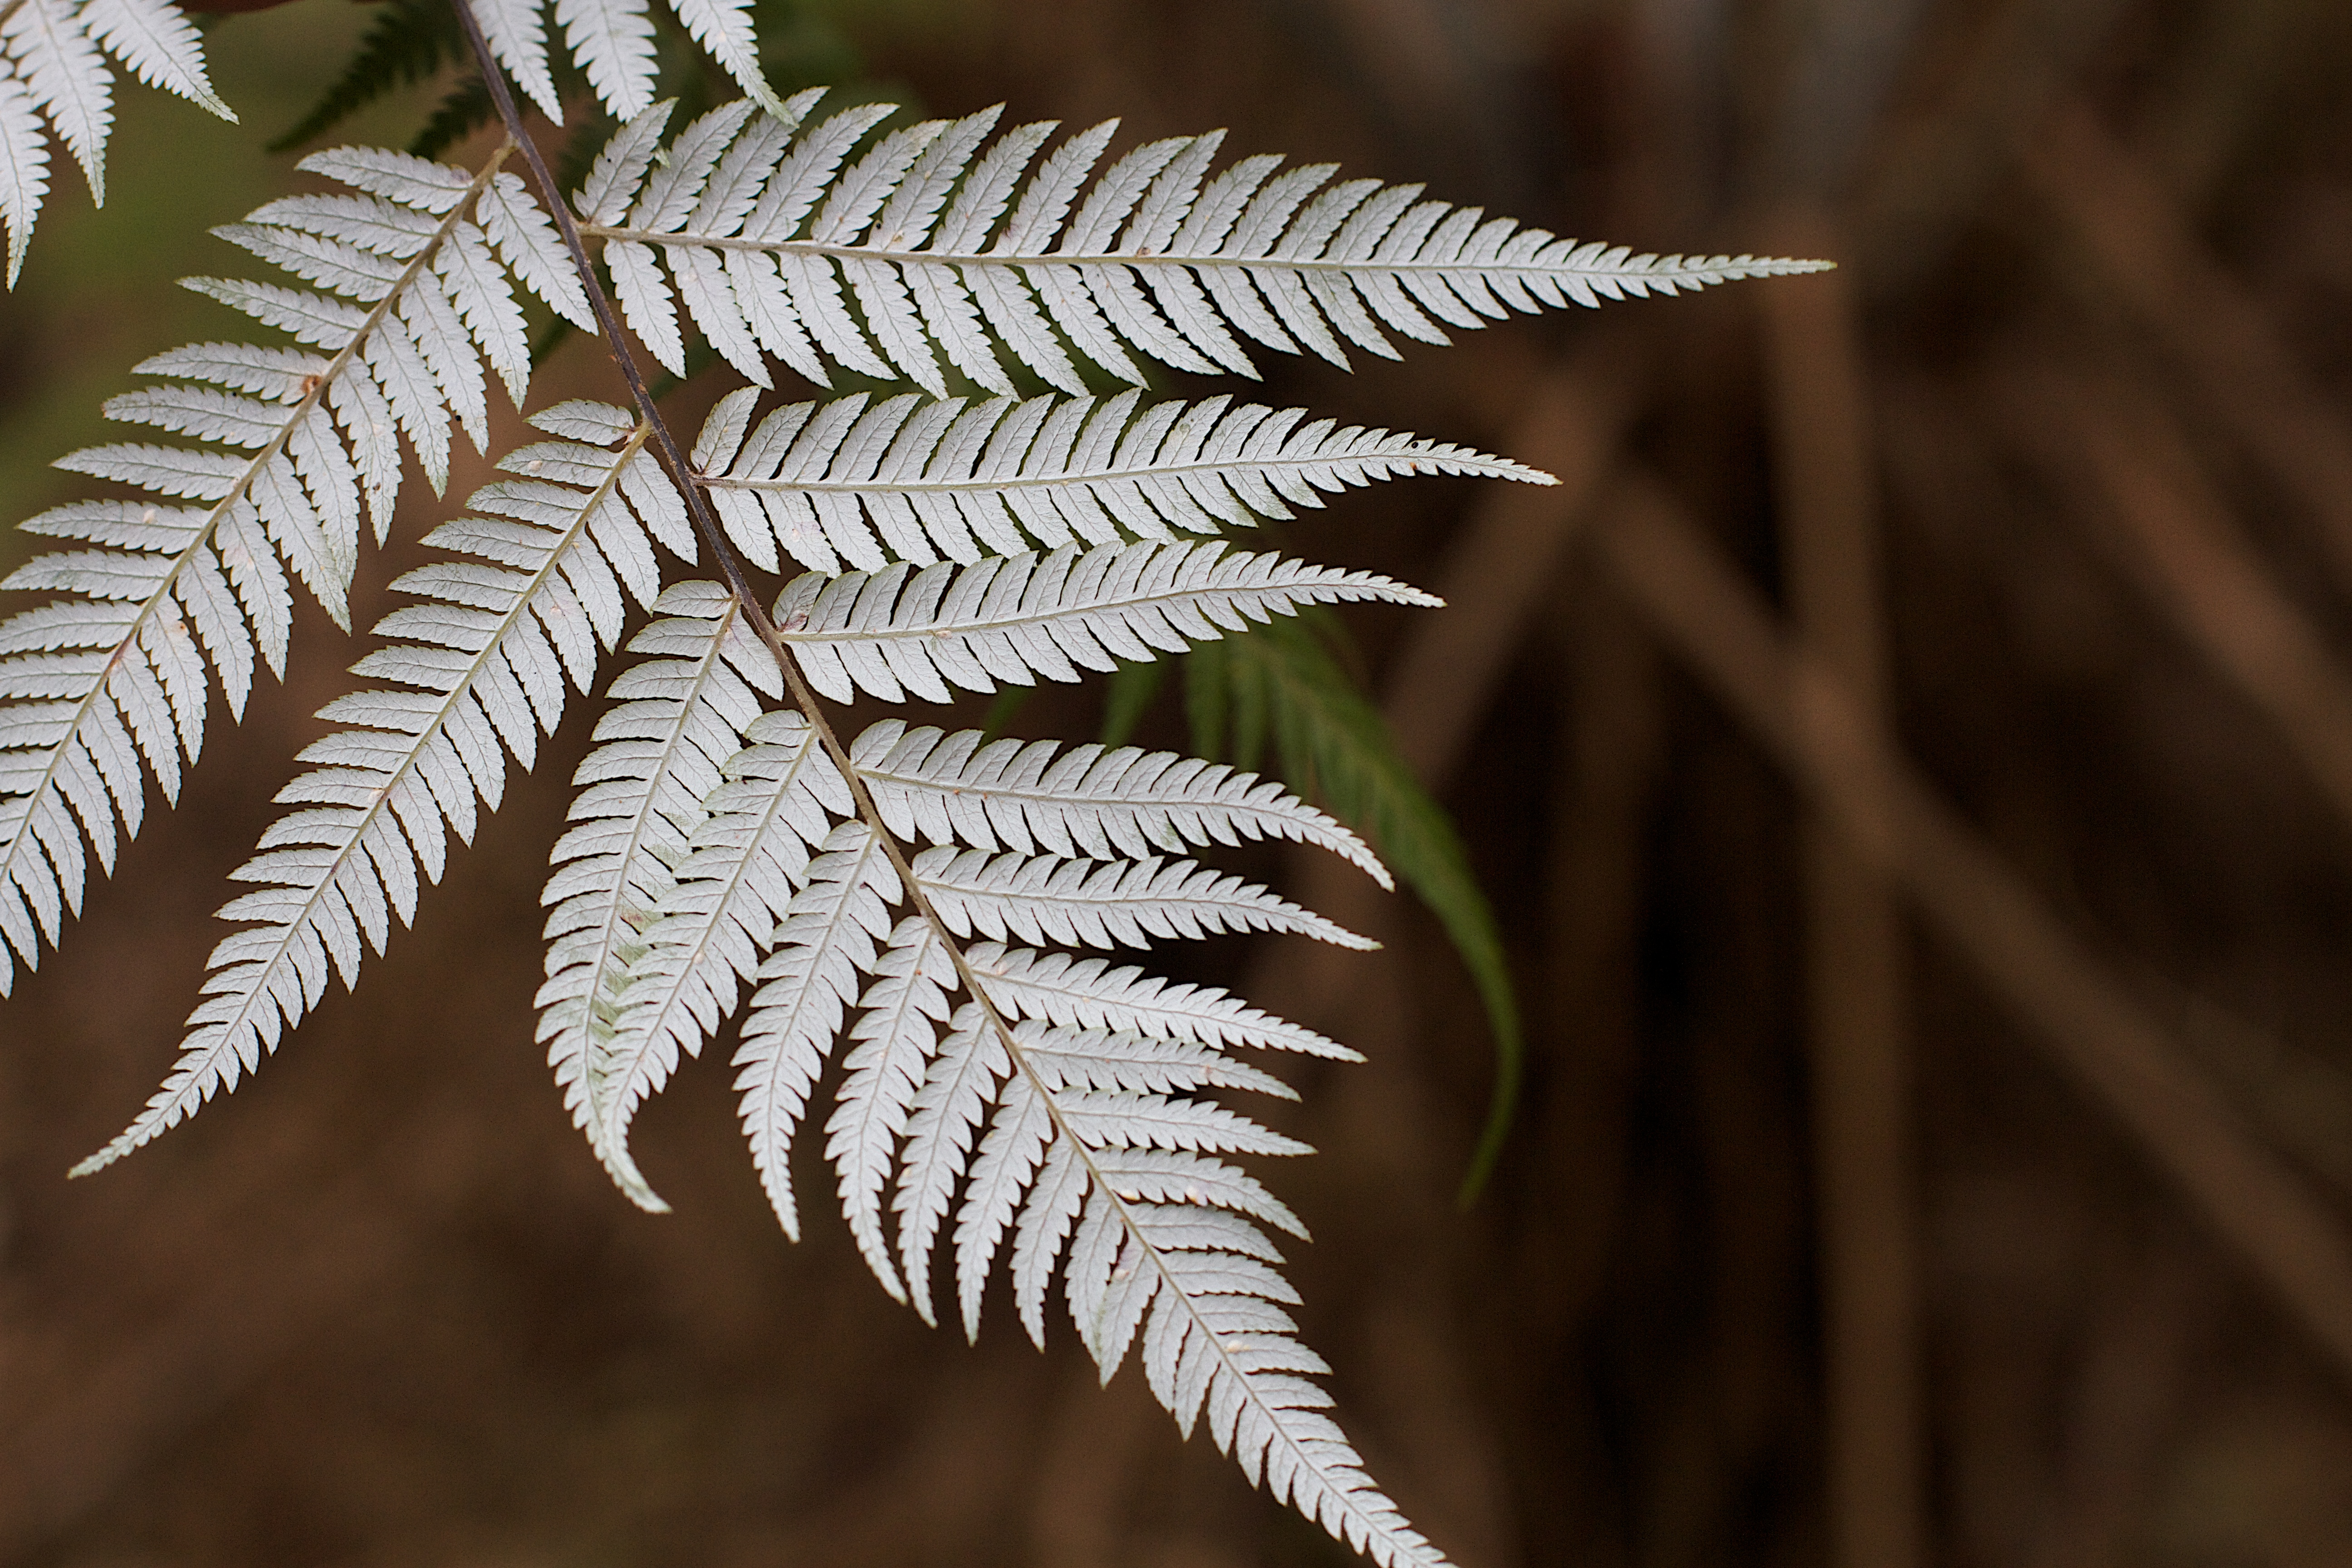
tree, nature, grass, branch, plant, photography, leaf, flower, frost, botany, fir, flora, fern, twig, close up, spruce, macro photography, grass family, plant stem, land plant, thorns spines and prickles, ferns and horsetails, arecales, vascular plant